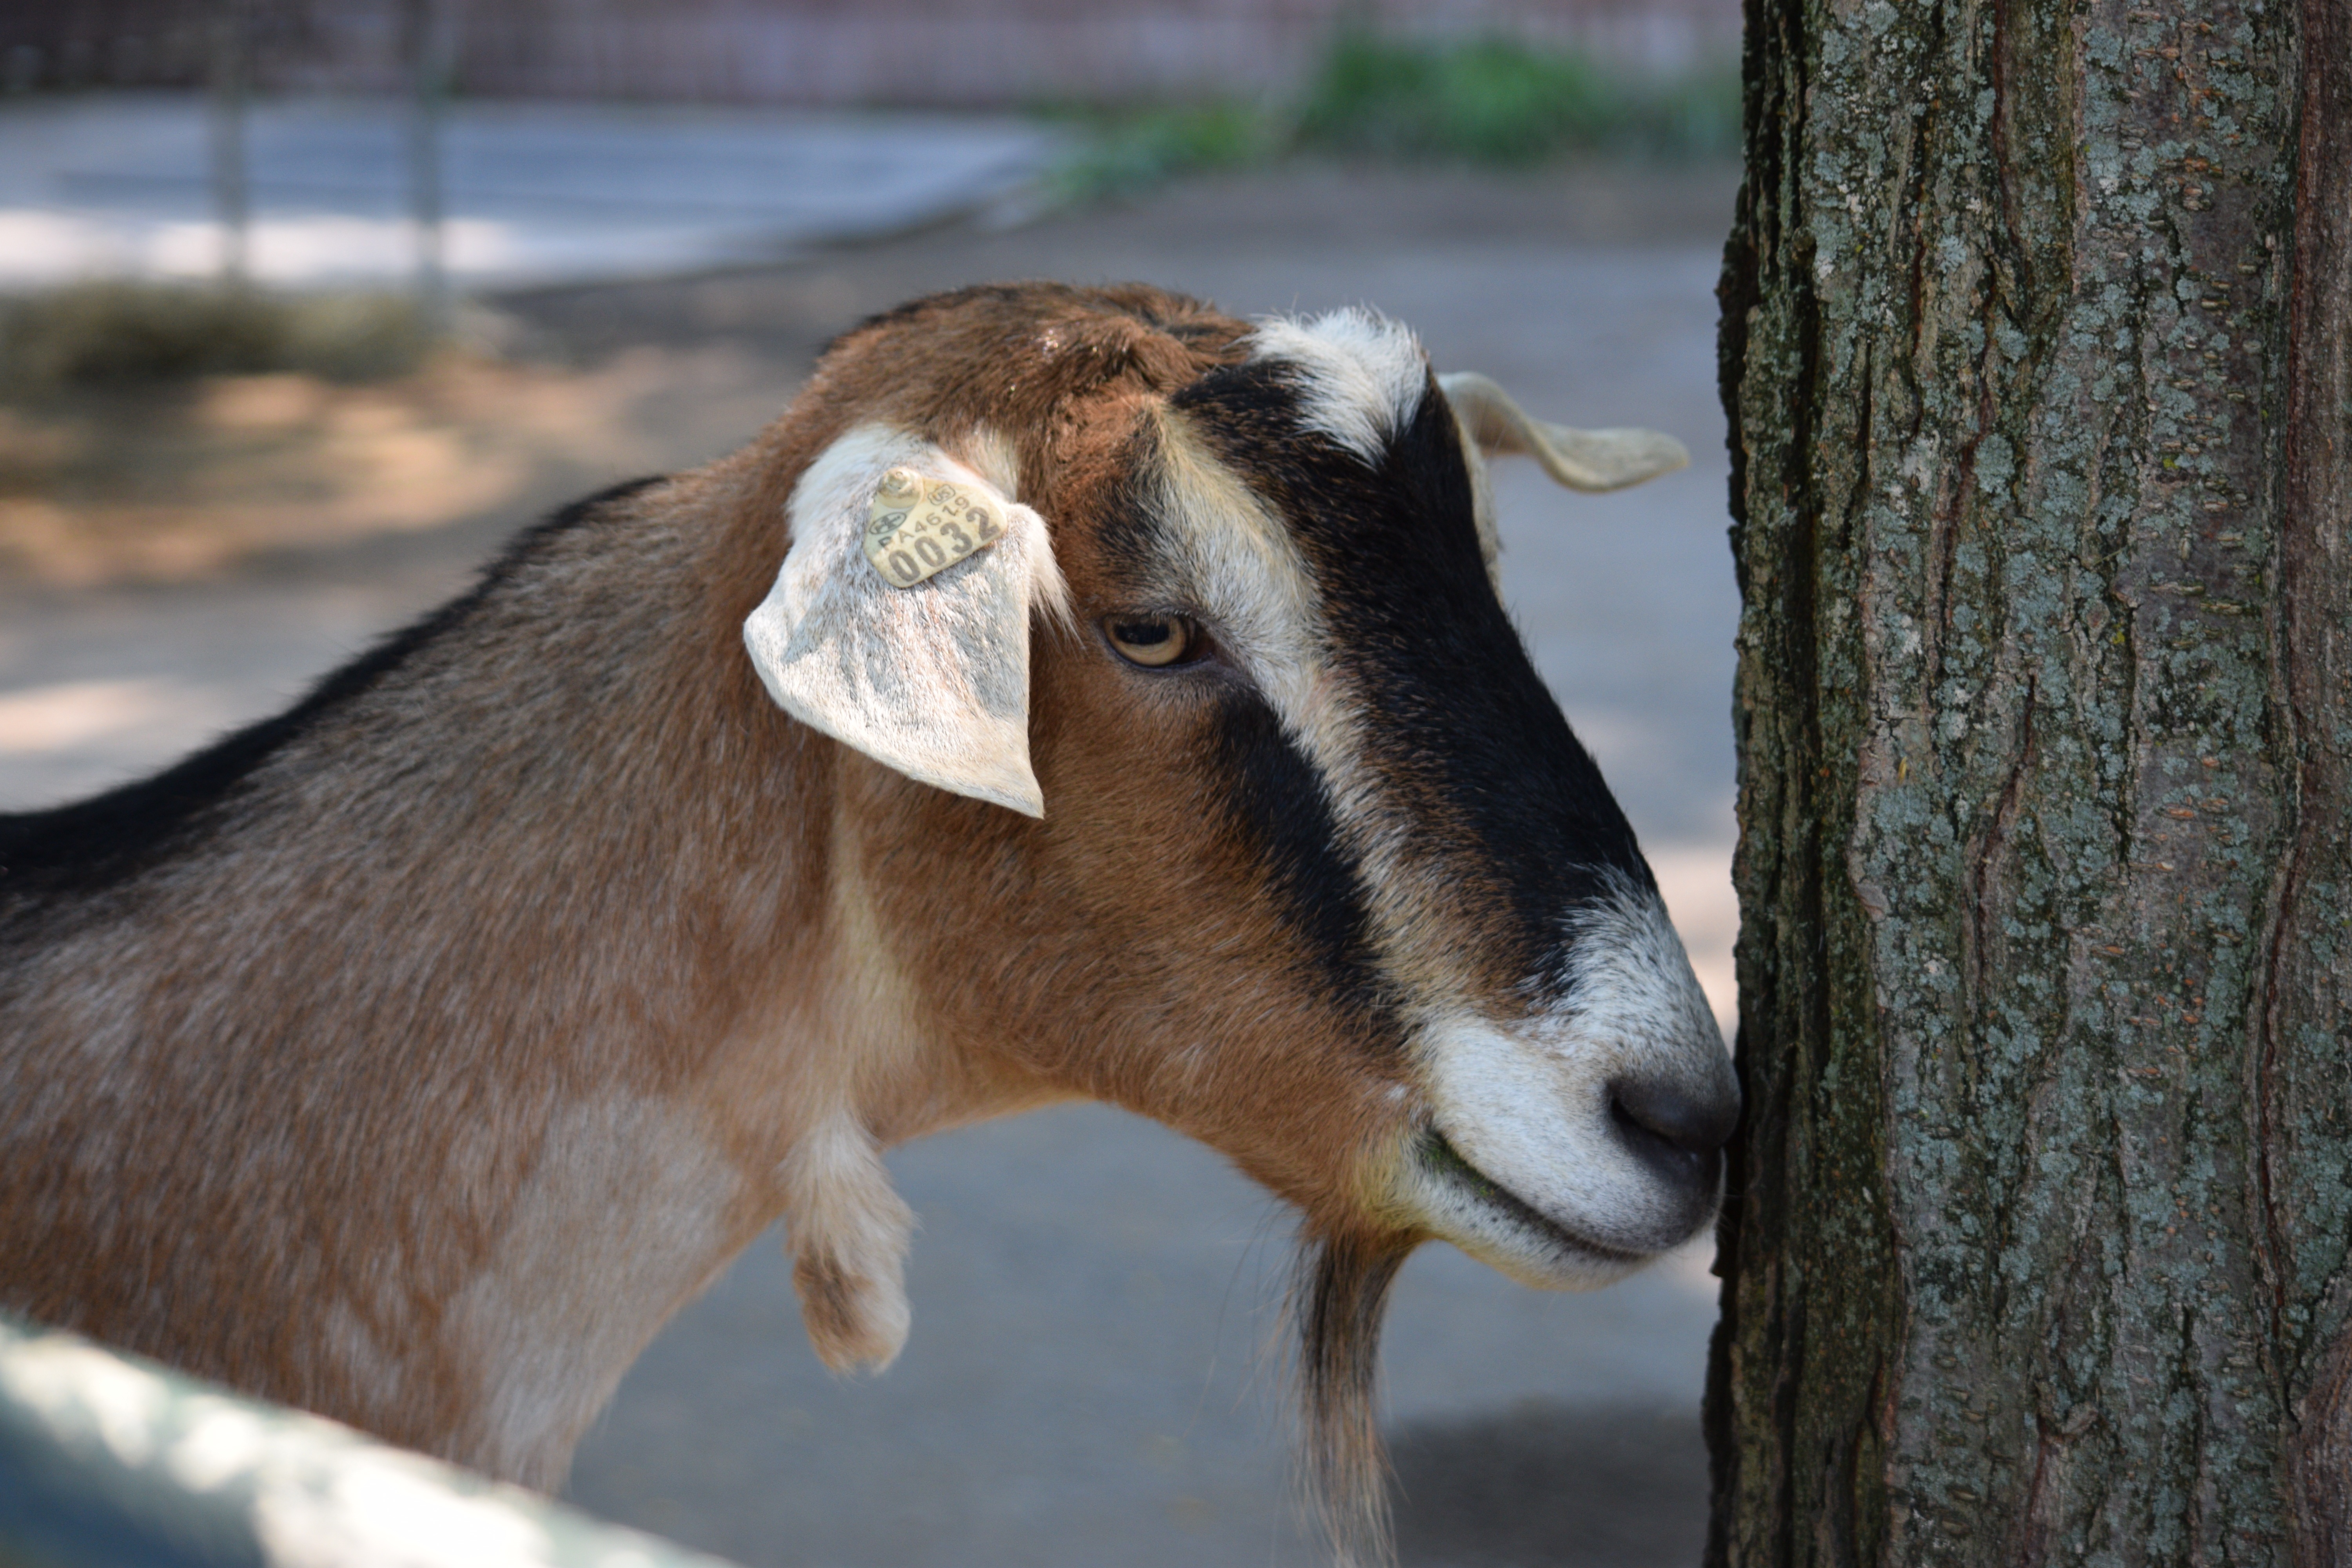
wildlife, goat, horn, pasture, sheep, mammal, fauna, close up, goats, vertebrate, shy, pittsburgh zoo, nose on tree, cow goat family